14th Street/Sixth Avenue station

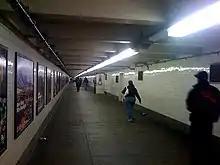
The transfer passageway in 2008, prior to renovation

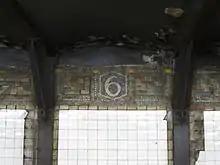
Mosaic tablet on track wall

In 2018, the MTA allocated some funding for Americans with Disabilities Act of 1990 (ADA) improvements at the Sixth Avenue/14th Street station. Originally, the improvements were scheduled for the Sixth Avenue and Canarsie Lines only. The entire station complex except for the PATH station was to receive elevators starting in 2022. , funding had been committed to accessibility renovations at the 14th Street/Sixth Avenue station. A contract for nine elevators at the station complex was awarded in November 2021.